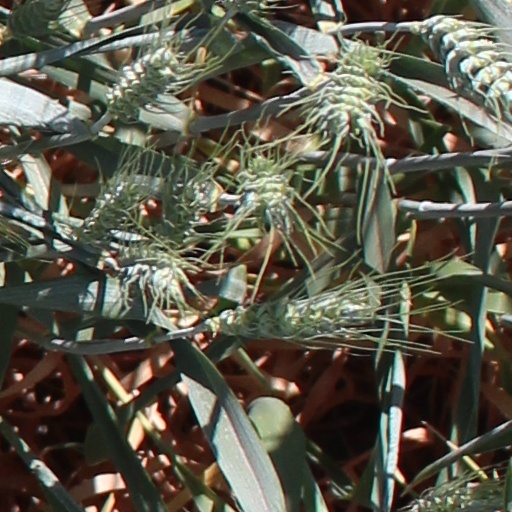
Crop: wheat